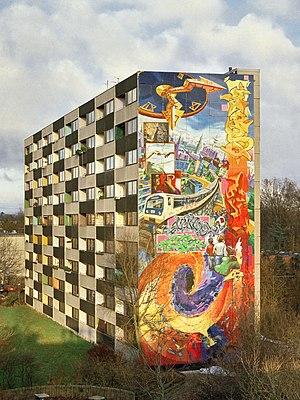
DAIM, Loomit, Darco, Hesh, Vaine, Ohne: Signe du temps. Otto-Schumann-Weg, Hamburg-Lohbrügge (Bergedorf), 1995 (Entrée dans le Livre Guinness des records comme le Graffiti le plus élevé au monde en 1996.)
Darco, né en 1968 à Bielefeld en Allemagne, est un artiste graffeur allemand installé en France.
L'art urbain ou street art est, à la fois, un mouvement artistique et un mode d'expression artistique, qui s'affirme ou se revendique ainsi à partir de la fin du XXᵉ siècle.
DAIM, né en 1971 à Lunebourg, est un artiste du graffiti allemand.
Un graffiti est une inscription exécutée sur une surface.